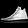
Label: Sneaker